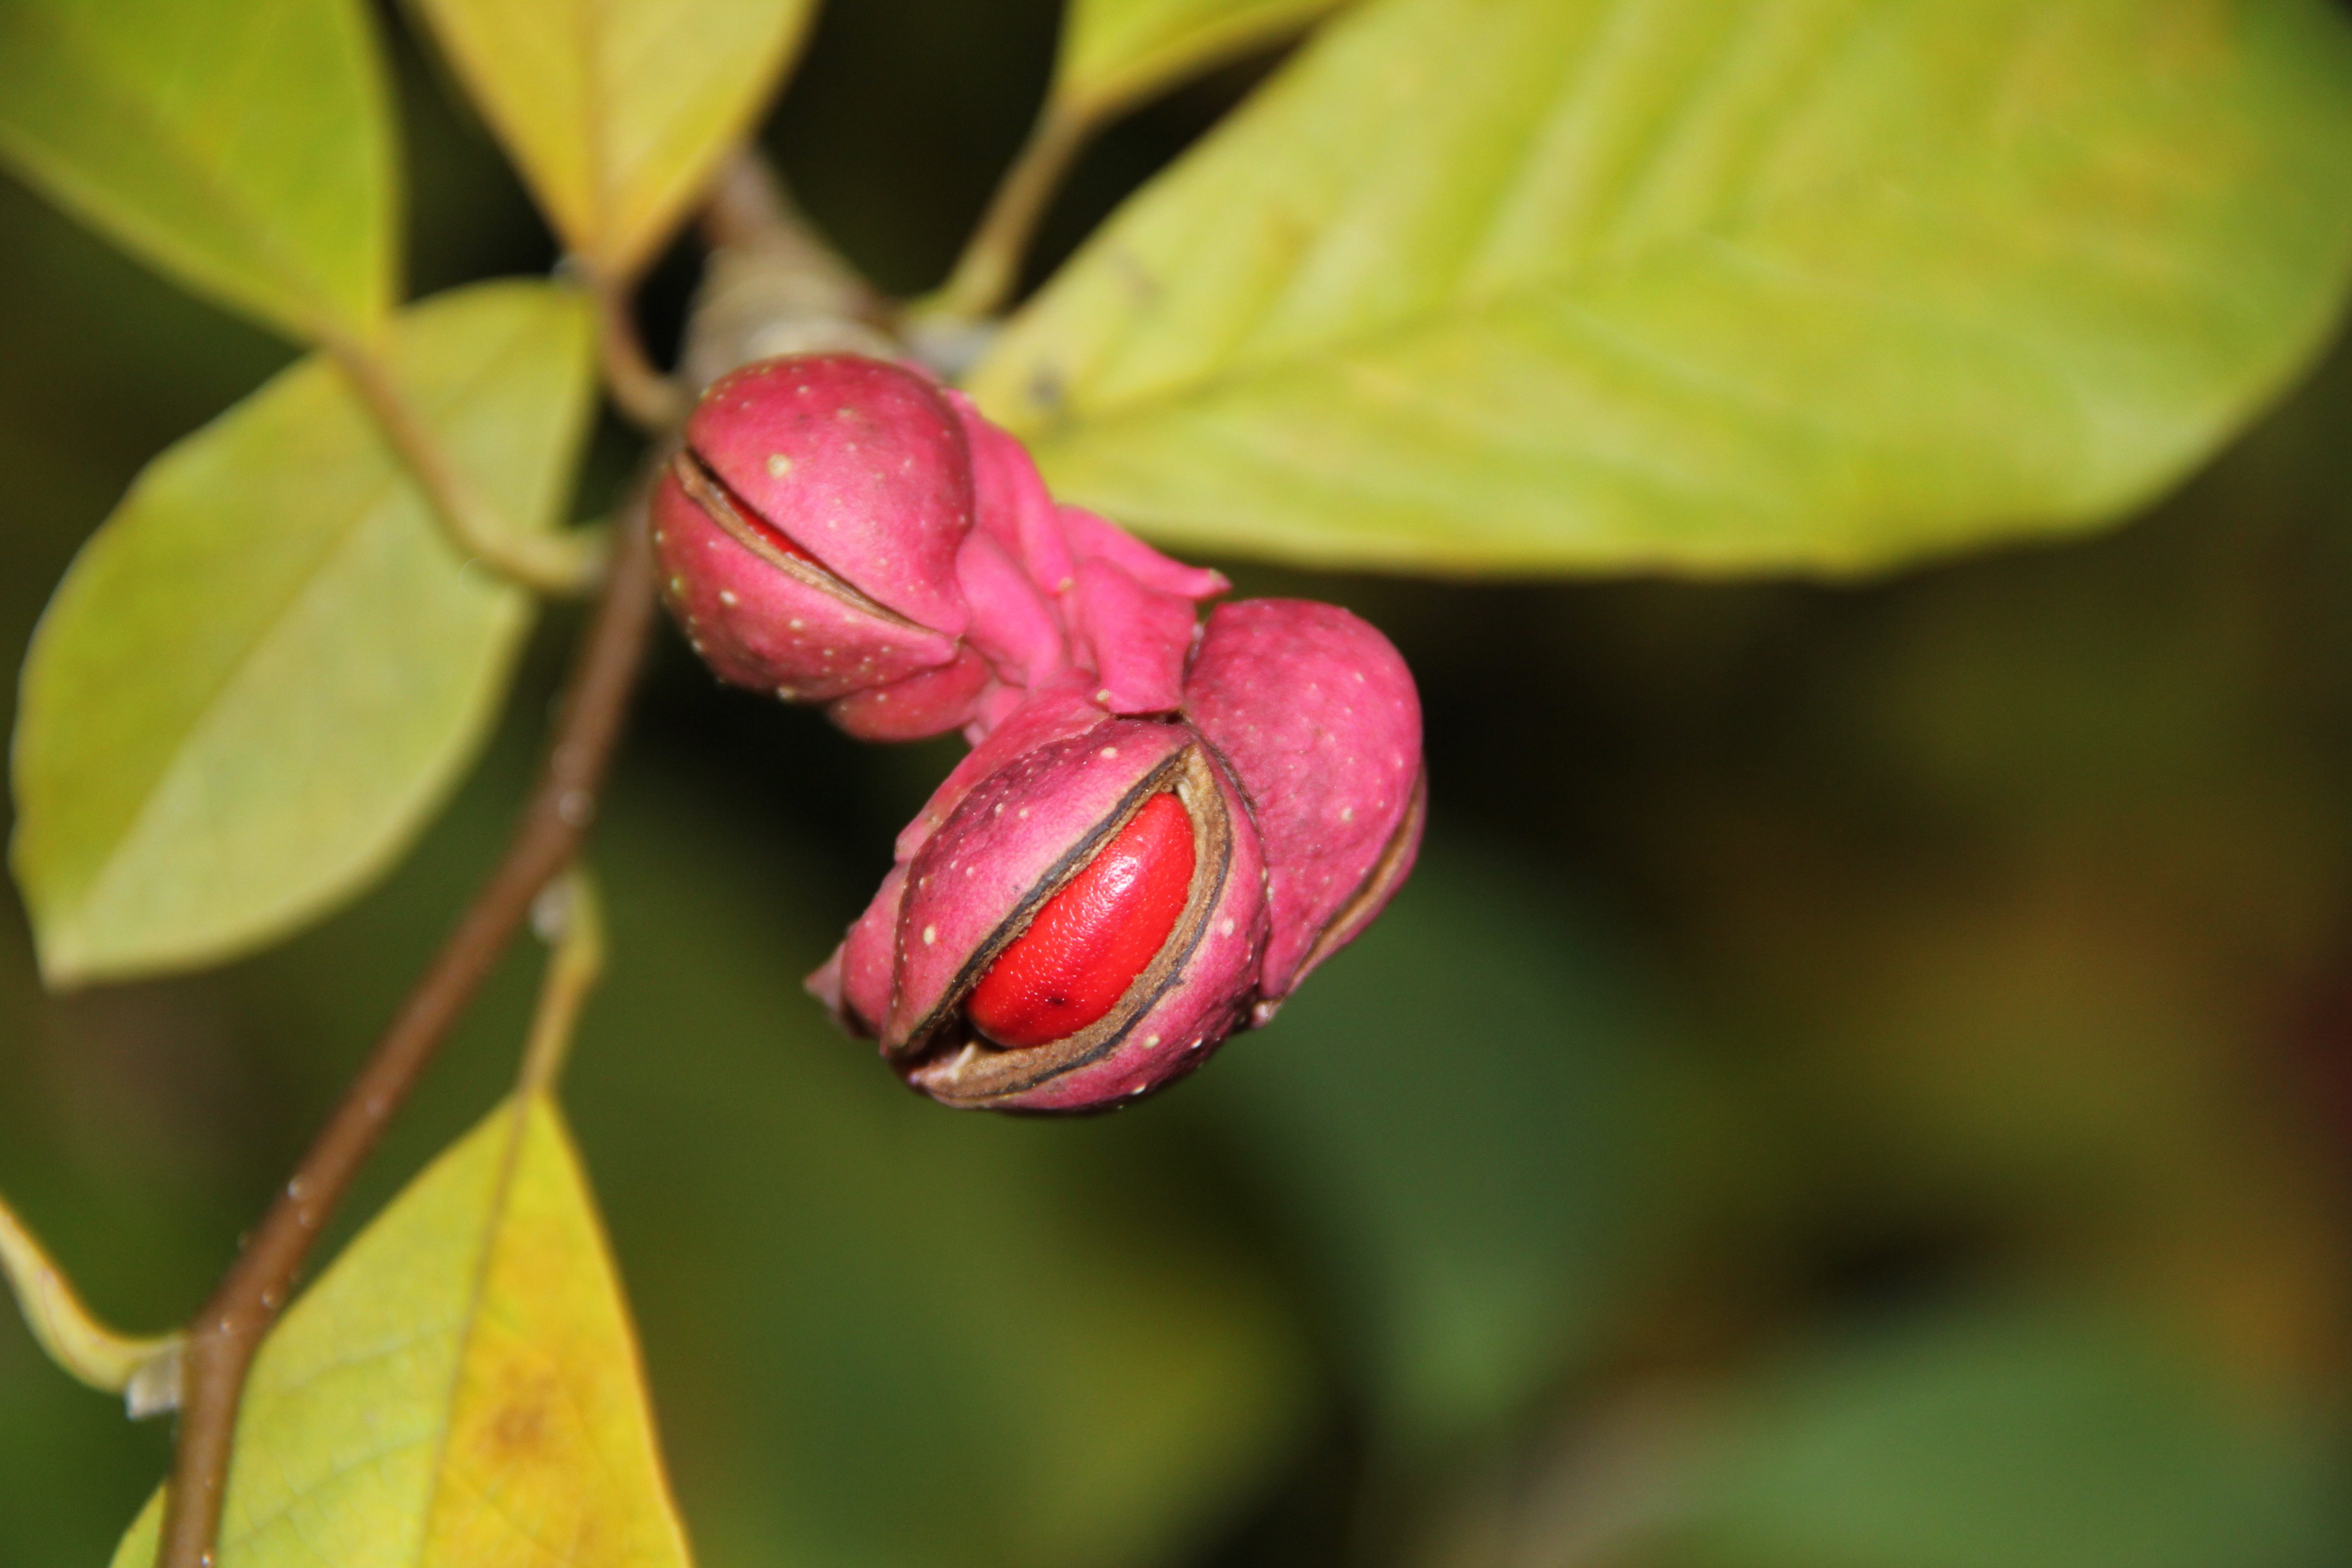
blossom, plant, leaf, flower, petal, produce, botany, flora, wildflower, close up, shrub, magnolia, bud, macro photography, flowering plant, seed plant, covered more slowly, plant stem, land plant